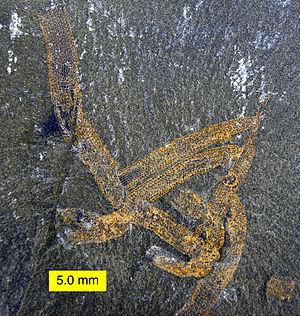
Vauxia est un genre éteint de spongiaires du Cambrien moyen affilié à la sous-classe des Keratosa, et à l'ordre des Verongiida. Des spécimens fossilisés d'espèces de Vauxia ont été découverts dans les schistes de Burgess.
Les éponges ou spongiaires sont des animaux formant l'embranchement basal des métazoaires. Elles sont définies comme des métazoaires sessiles à l'âge adulte. Elles possèdent un système aquifère permettant la circulation de l'eau. Il est composé de chambres choanocytaires reliées entre elles et au milieu extérieur par des pores inhalants et un pore exhalant. Ces chambres sont tapissées de choanocytes, qui sont des cellules flagellées caractéristiques des éponges. Les éponges possèdent deux couches de cellules : le pinacoderme qui se situe à l'extérieur et le choanoderme qui se situe à l'intérieur. Entre ces deux couches, des cellules mobiles se déplacent dans la mésohyle, matrice extracellulaire composé de collagène. Leur système nerveux est très primitif et diffus.